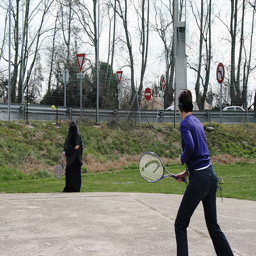
The men are playing tennis on the court and one is in costume.
A tennis player is trying to hit the ball.
Two people playing tennis in an open field with no net.
Two people are playing tennis at a park.
a couple of people that have tennis rackets in hand